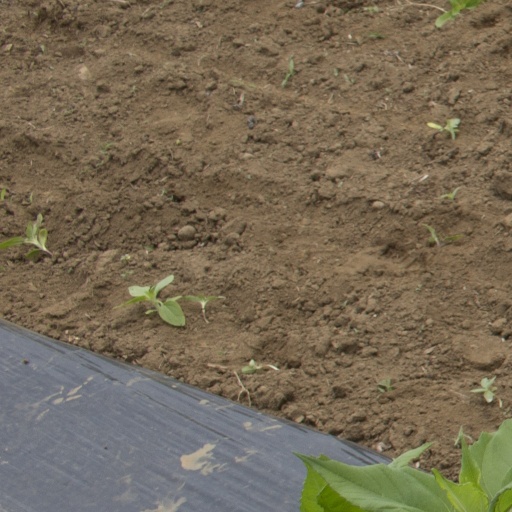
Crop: Jerusalem artichoke